Carolina Review

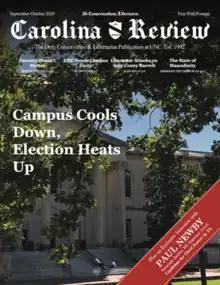

Carolina Review is an independent conservative journal published by undergraduate and graduate students attending the University of North Carolina at Chapel Hill. The "Review" has been in circulation for nearly 30 years, with the first issue dating back to 1993. The journal prints every month and is composed of original works by student staff writers. It is the only major collegiate publication of its type to have been founded in the early 1990s. Holding to the journal's motto on the cover of recent prints, "Ad Conservandam, Libertatem", the journal is a staunchly conservative and libertarian publication that promotes right-wing politics in their writings.